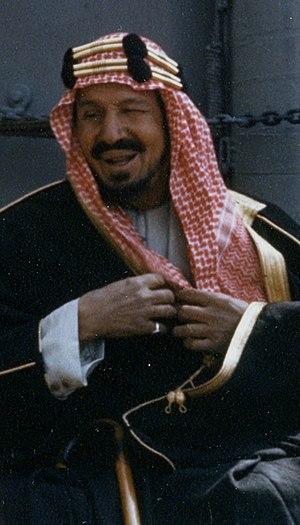
Le roi d'Arabie saoudite est le chef de l'État et le monarque absolu de l'Arabie saoudite, créée en 1932. Depuis le roi Fahd en 1986, il porte le titre de Gardien des deux saintes mosquées conjointement à la qualification de « majesté ».